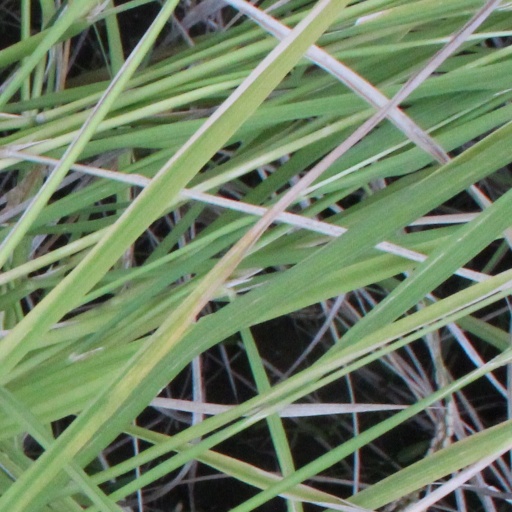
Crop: rice